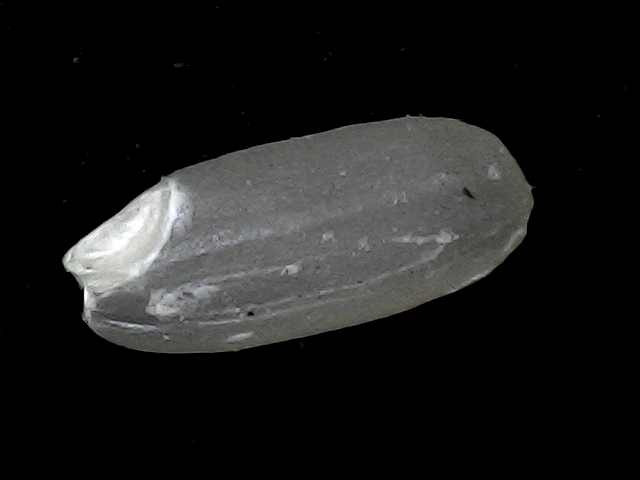
Rice variety: BD95